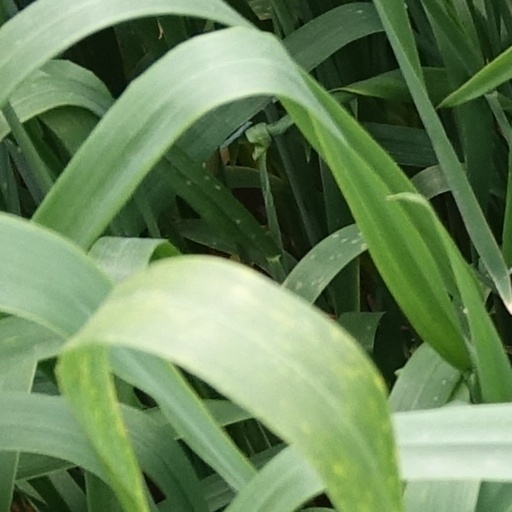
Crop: wheat